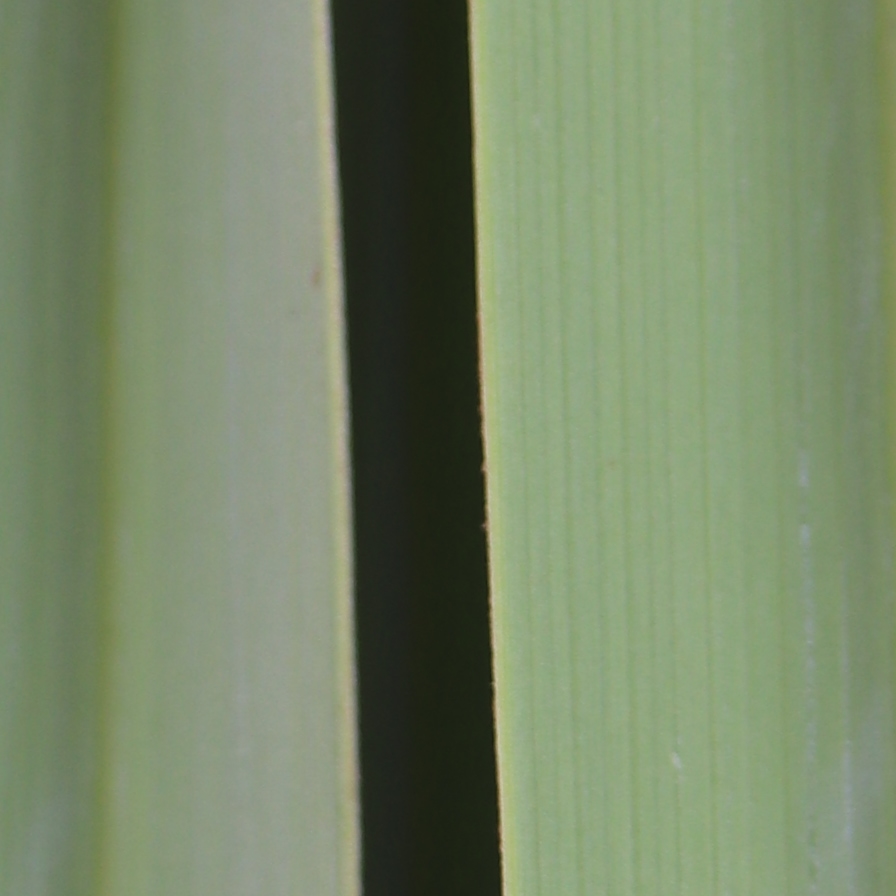
Label: Healthy